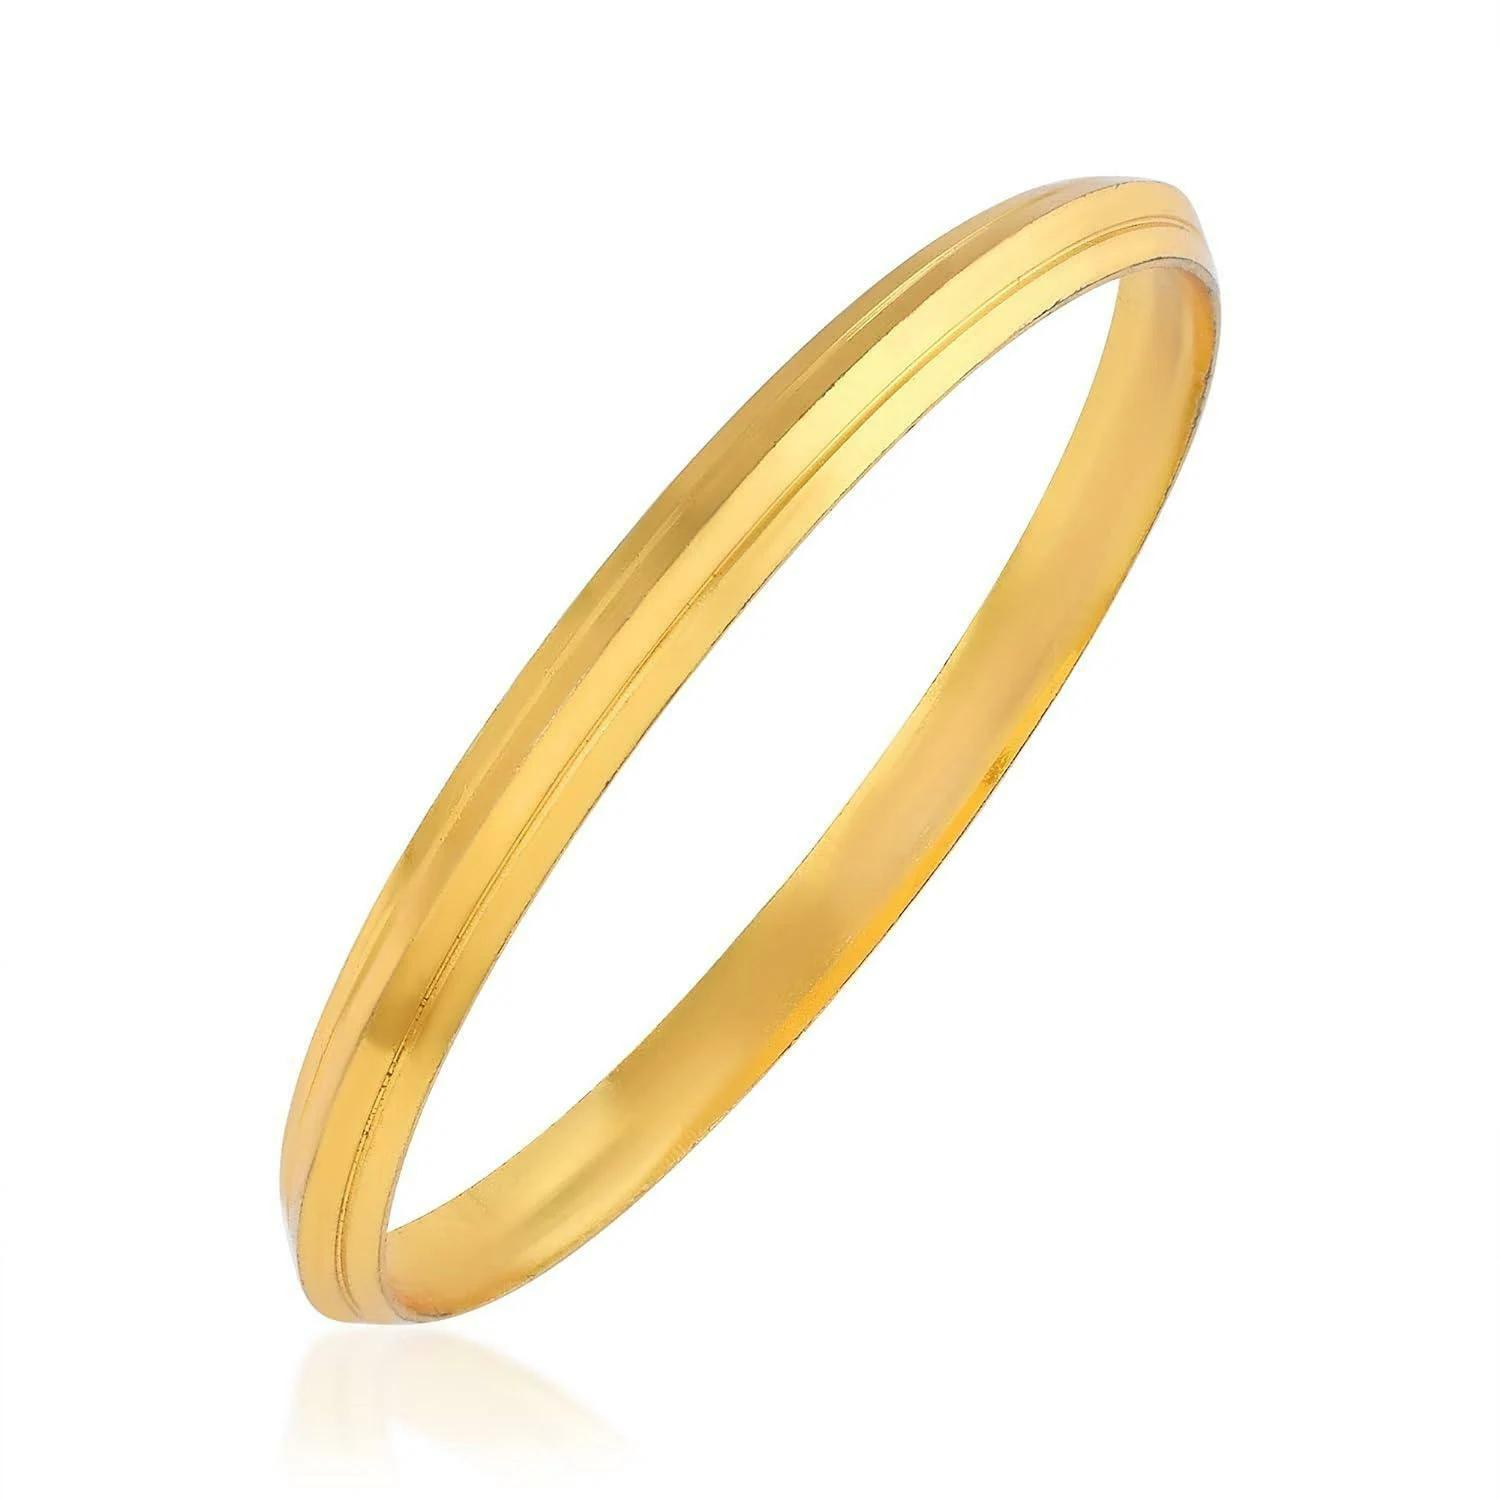
Morir Brass For Unisex Child 1 0
Type: Anklet
Brand: MORIR
Price: Rs. 399
 Gold plated brass pair of adjustable baby plain kada nazariya for baby boys & baby girls (age group 0 - 2 years) designed for kids, these are rich looking, elegantly crafted wrist nazaria for new born kids. these also act as anklets for new born baby girls.
Features: Gold Plated Brass Pair Of Adjustable Baby Plain Kada Nazariya For Baby Boys & Baby Girls (Age Group 0 - 2 Years),These Baby Kada Are Especially Designed For Babies Below One Year Of Age,New Born Baby Pure Copper Jewellery With Brass Balls Or Knobs At The End Which Give A Smooth Touch To Legs And A Feeling Of Comfort,Baby'S First Bithday Gift - Have A Bangle Bracelet Made For The Little Person In Your Life! This Hand Forged Bangle Makes A Ideal And Lovely Keepsake For The Baby Or Toddler In Your Life.,Weight Of Kada- 10Gms,